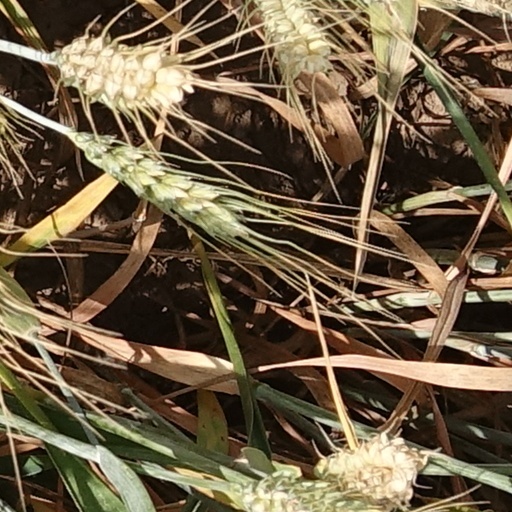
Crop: wheat